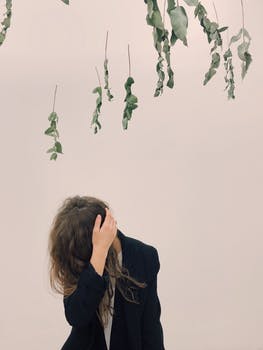
Label: No Watermark